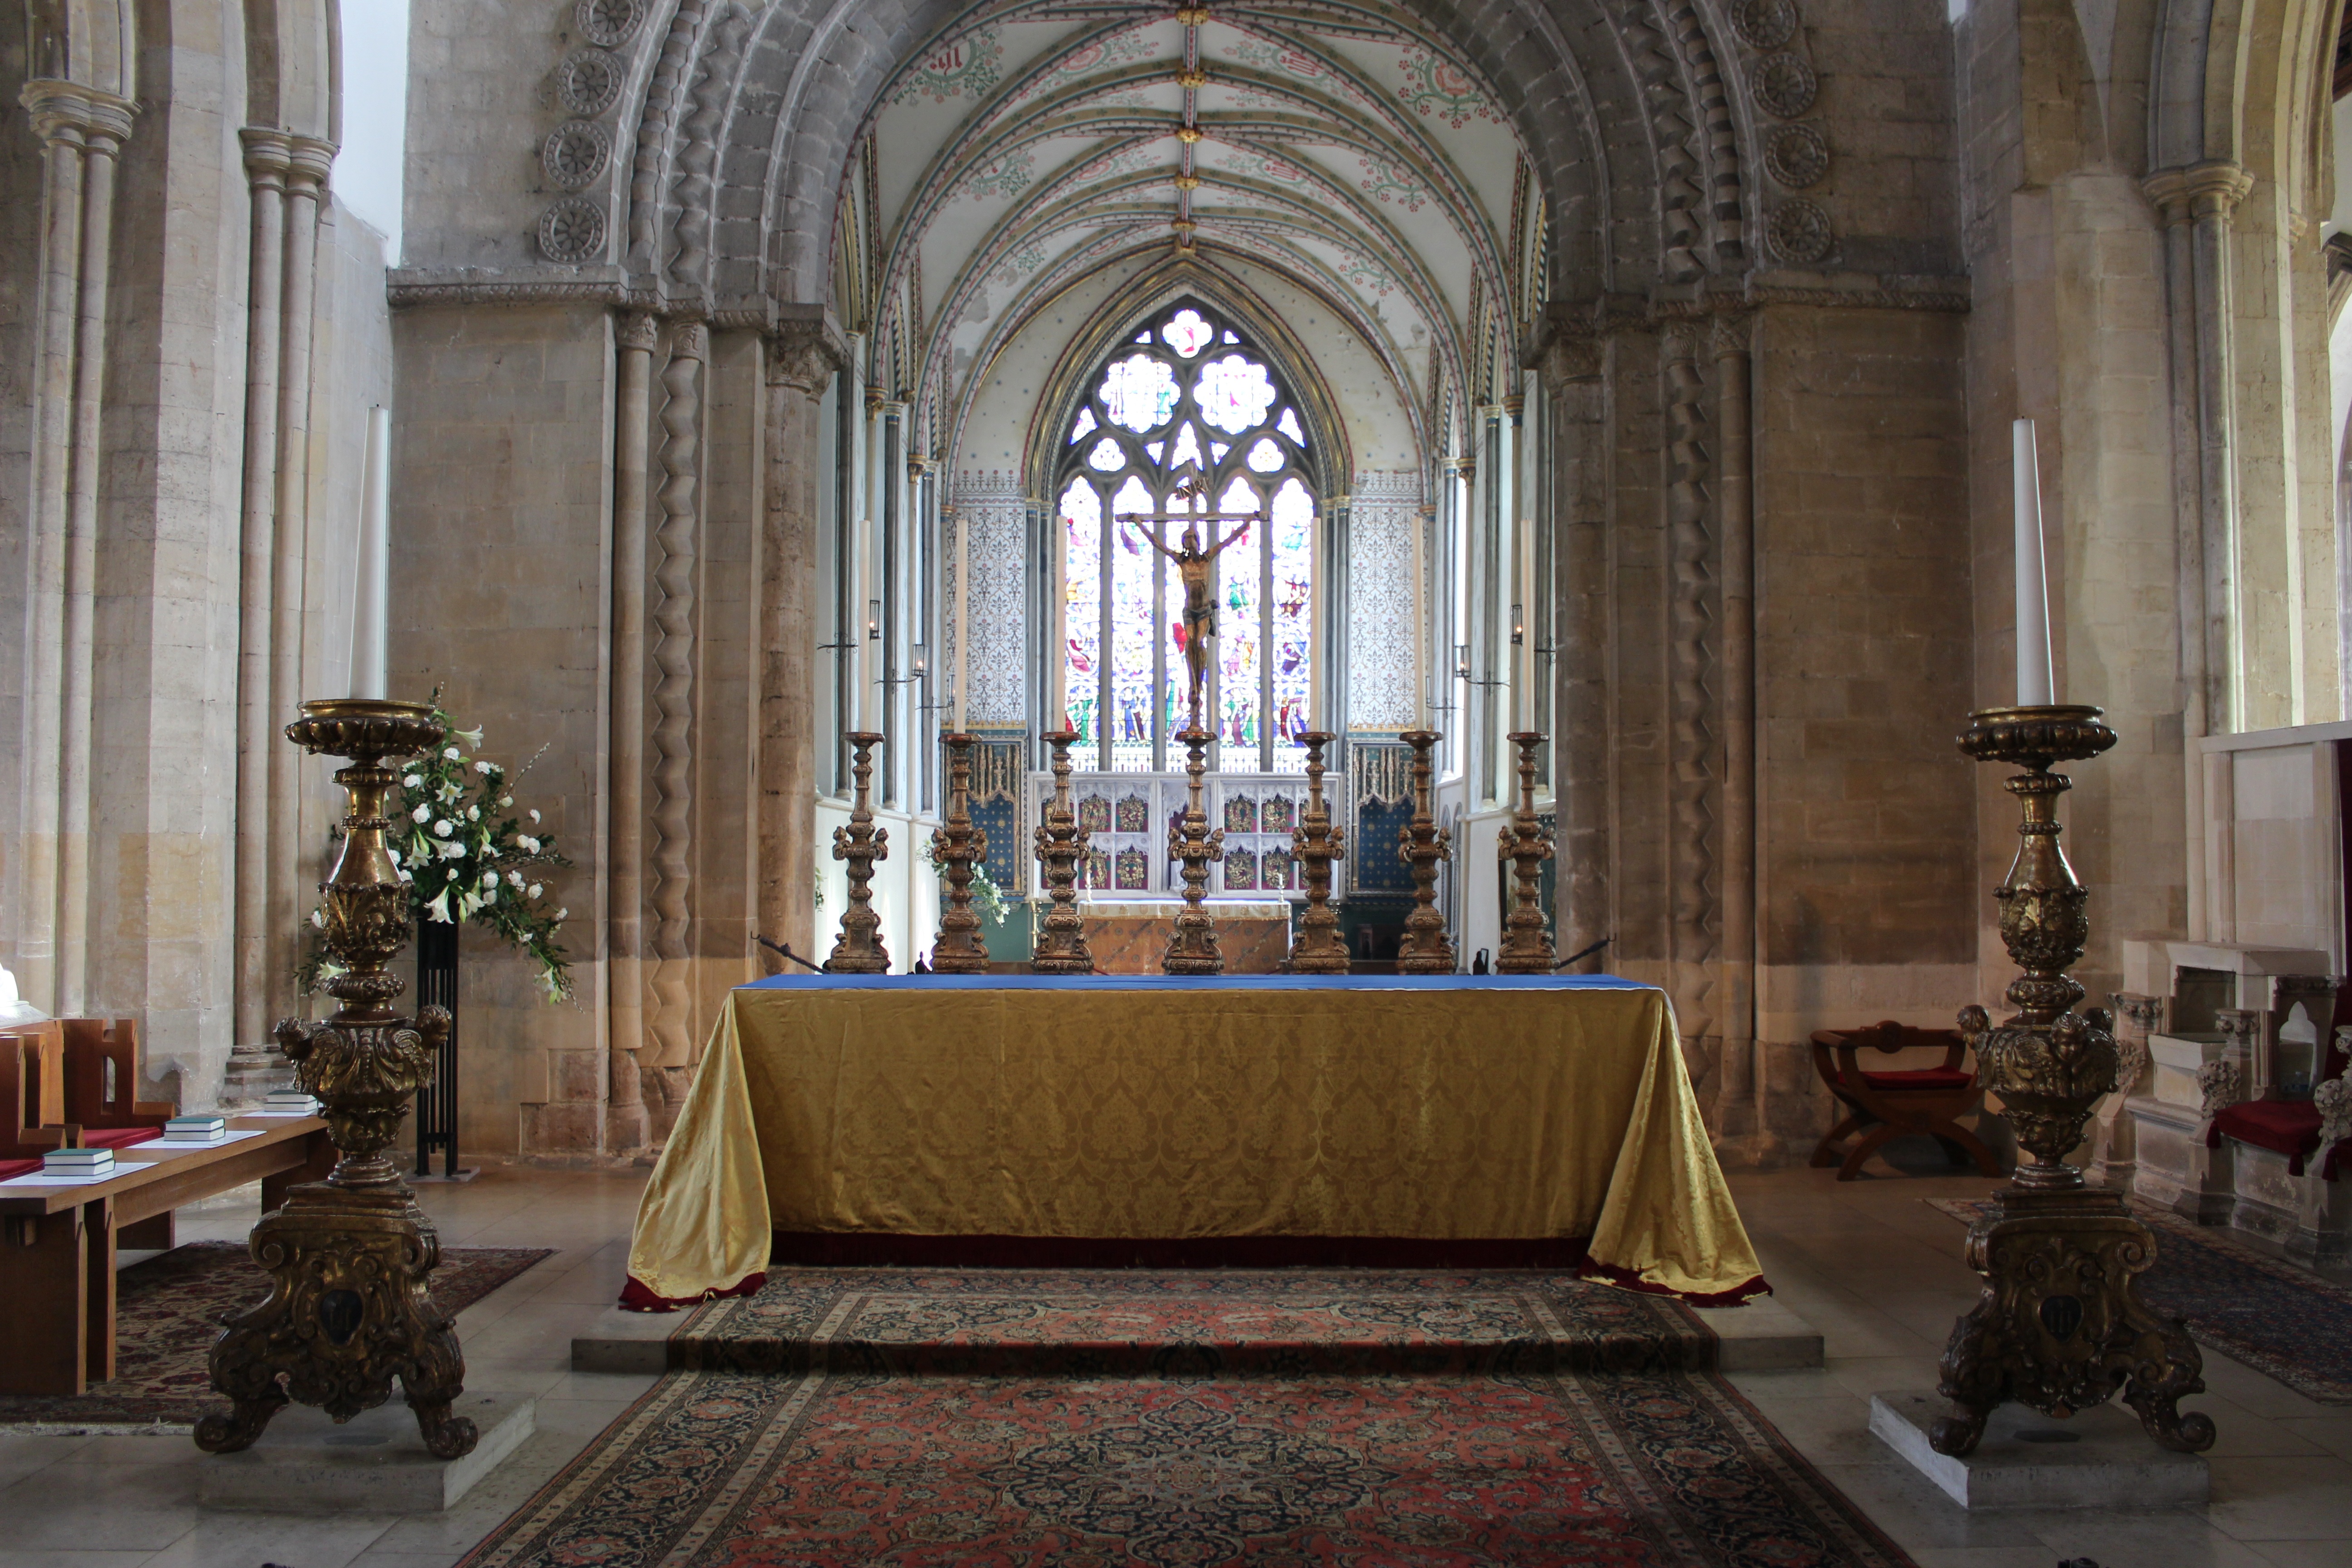
architecture, glass, building, religion, church, cathedral, chapel, cross, christian, place of worship, pray, interior design, aisle, religious, catholic, christ, candles, altar, faith, saint, jesus, synagogue, christianity, worship, holy, stained, sacred, basilica, spirituality